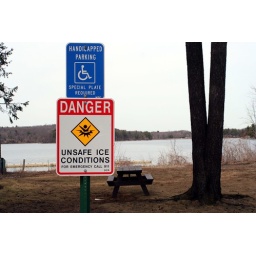
This is a sign located in the parking lot of Spot Pond by the boat rental house.